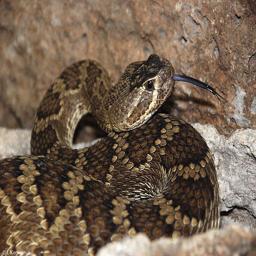
Animal: snakes